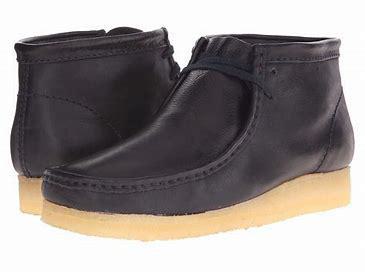
Brand: Clarks
Model: S Wallabee